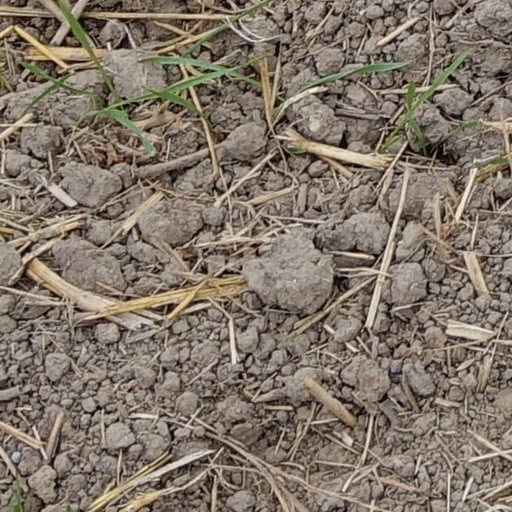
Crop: wheat